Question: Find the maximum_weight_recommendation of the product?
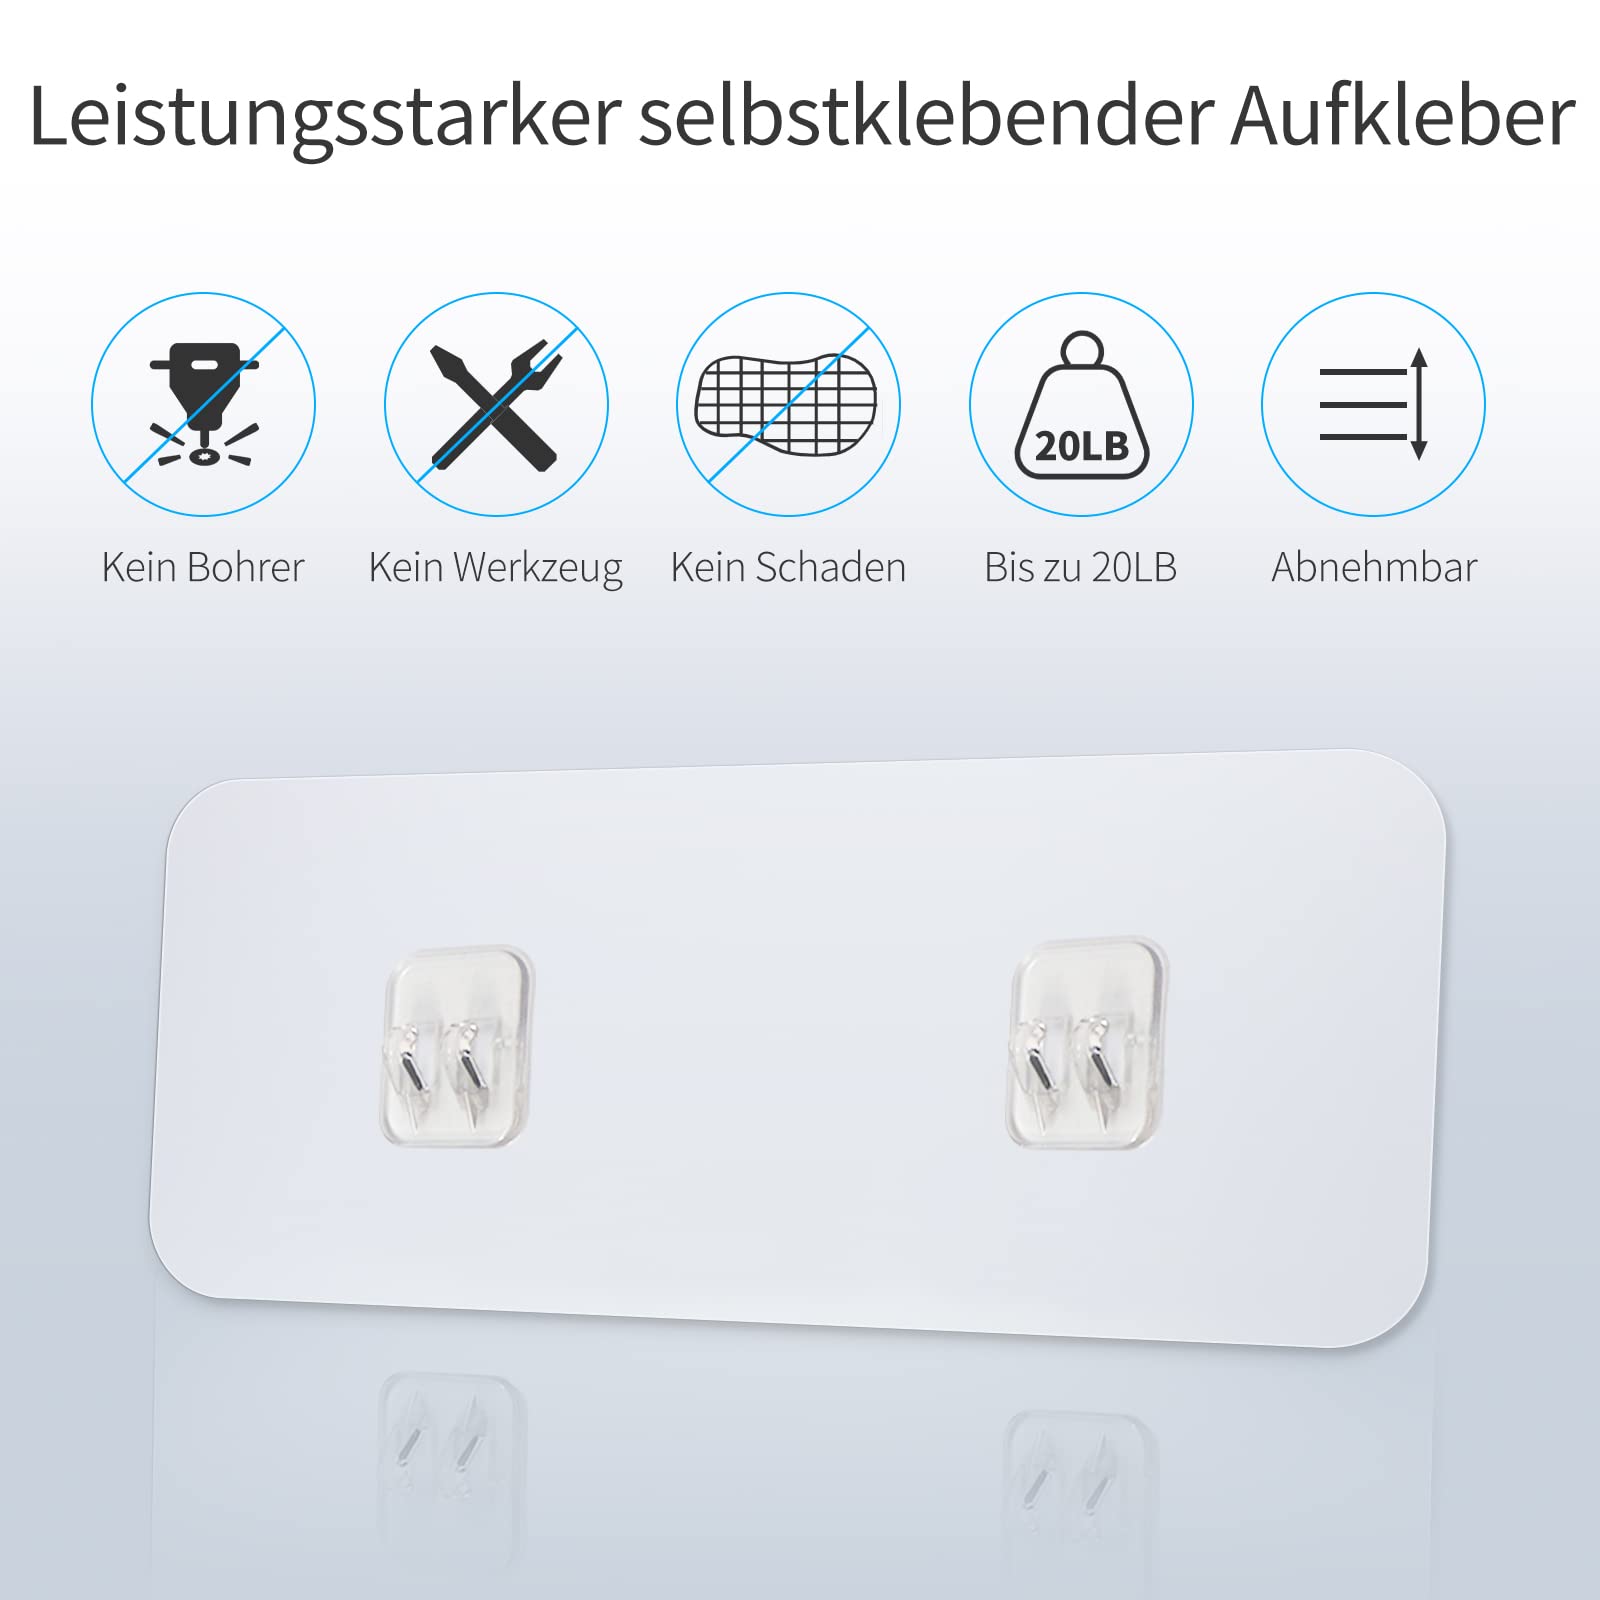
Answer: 20.0 pound